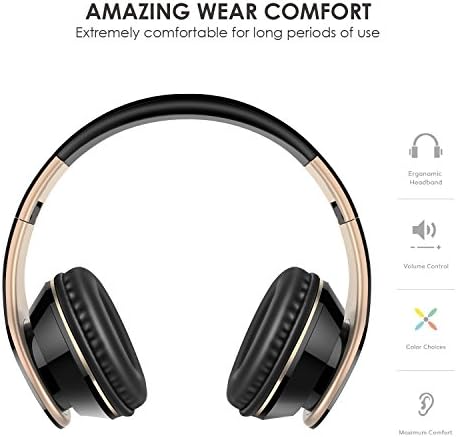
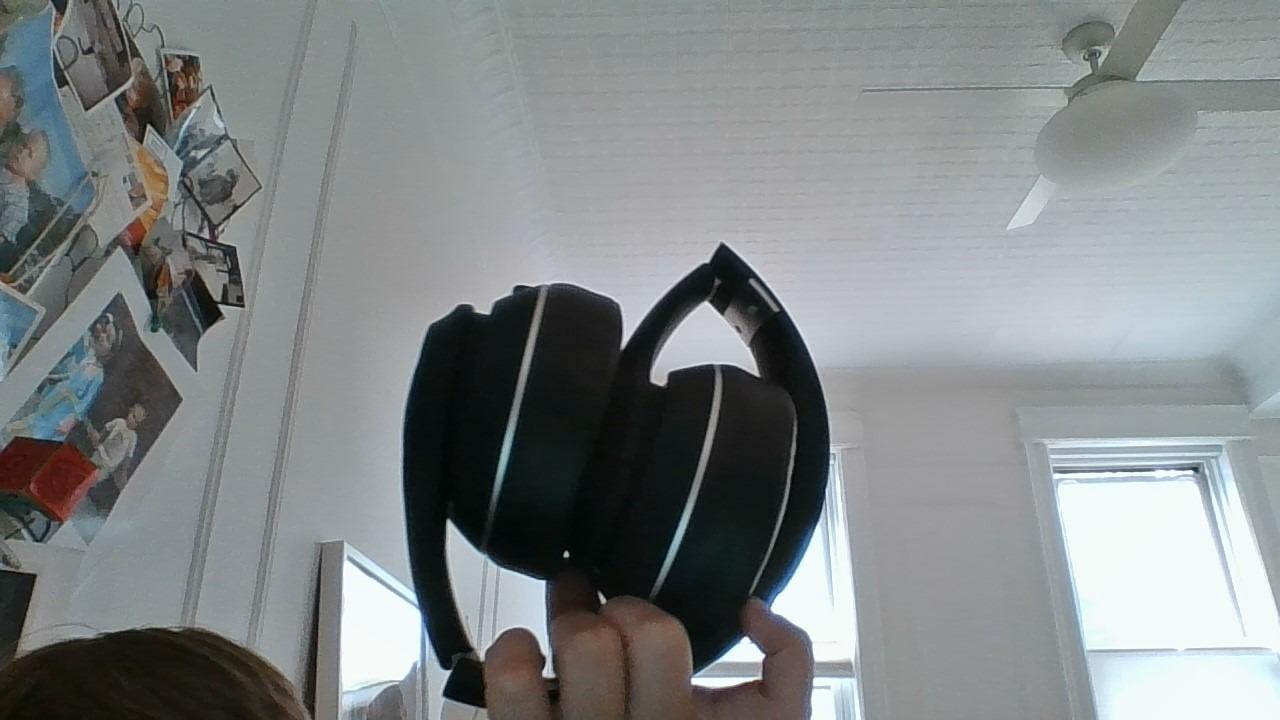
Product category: headphones
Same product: no